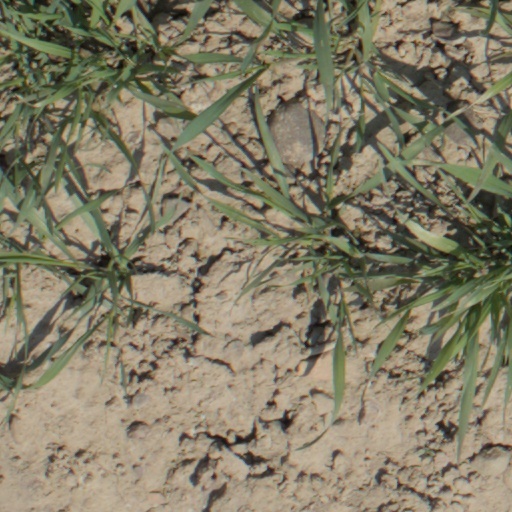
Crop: wheat